Infantry tactics

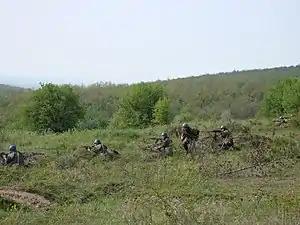
A Romanian squad of a TAB-77 APC. This is a typical Soviet arrangement, with a PK general purpose machine gun and a RPK light machine gun in the center and two soldiers with AK-47 assault rifles and one RPG-7 grenade launcher on the flanks. Another soldier provides liaison or extra firepower where needed.

The Korean War was the first major conflict following World War II. New devices, including smaller radios and the helicopter were also introduced. Parachute drops, which tended to scatter a large number of men over the battlefield, were replaced by airmobile operations using helicopters to deliver men in a precise manner. Helicopters also provided fire support in many cases, and could be rushed to deliver precision strikes on the enemy. Thus, the infantry was free to range far beyond the conventional fixed artillery positions. They could even operate behind enemy lines, and later be extracted by air. This led to the concept of vertical envelopment (originally conceived for airborne), in which the enemy is not flanked to the left or right, but rather from above.